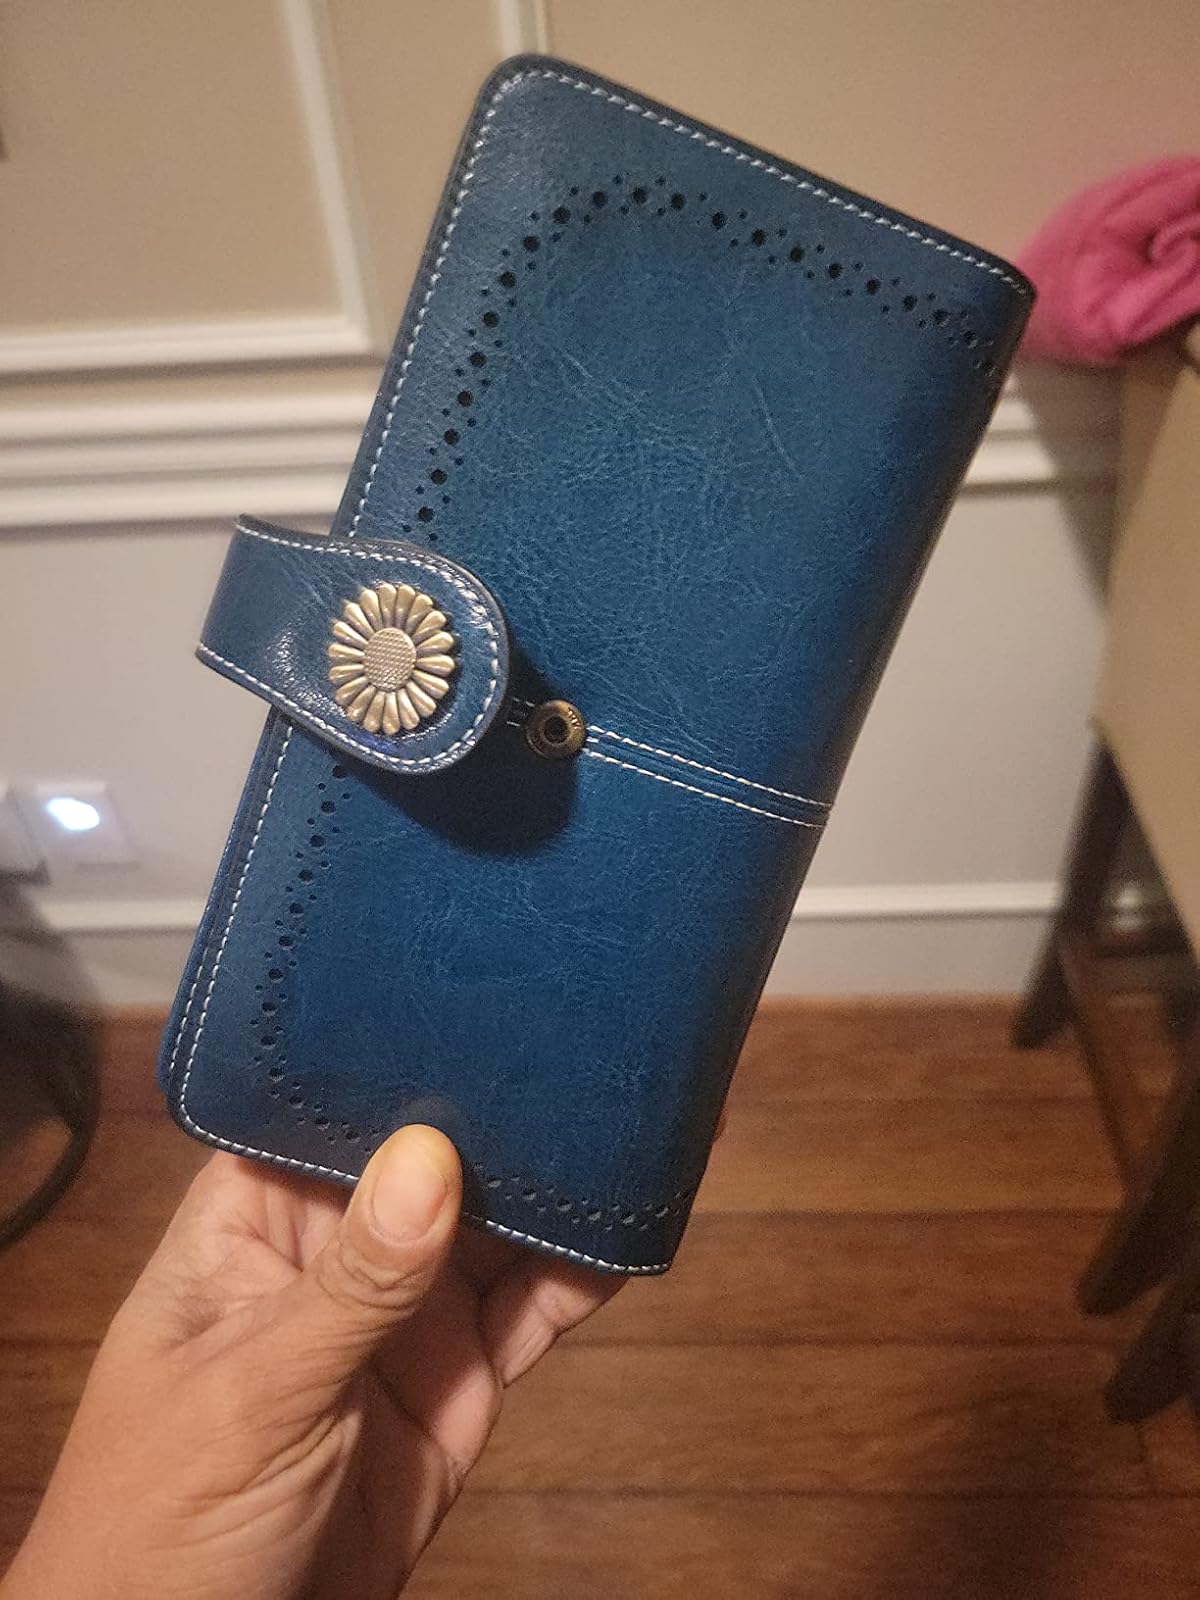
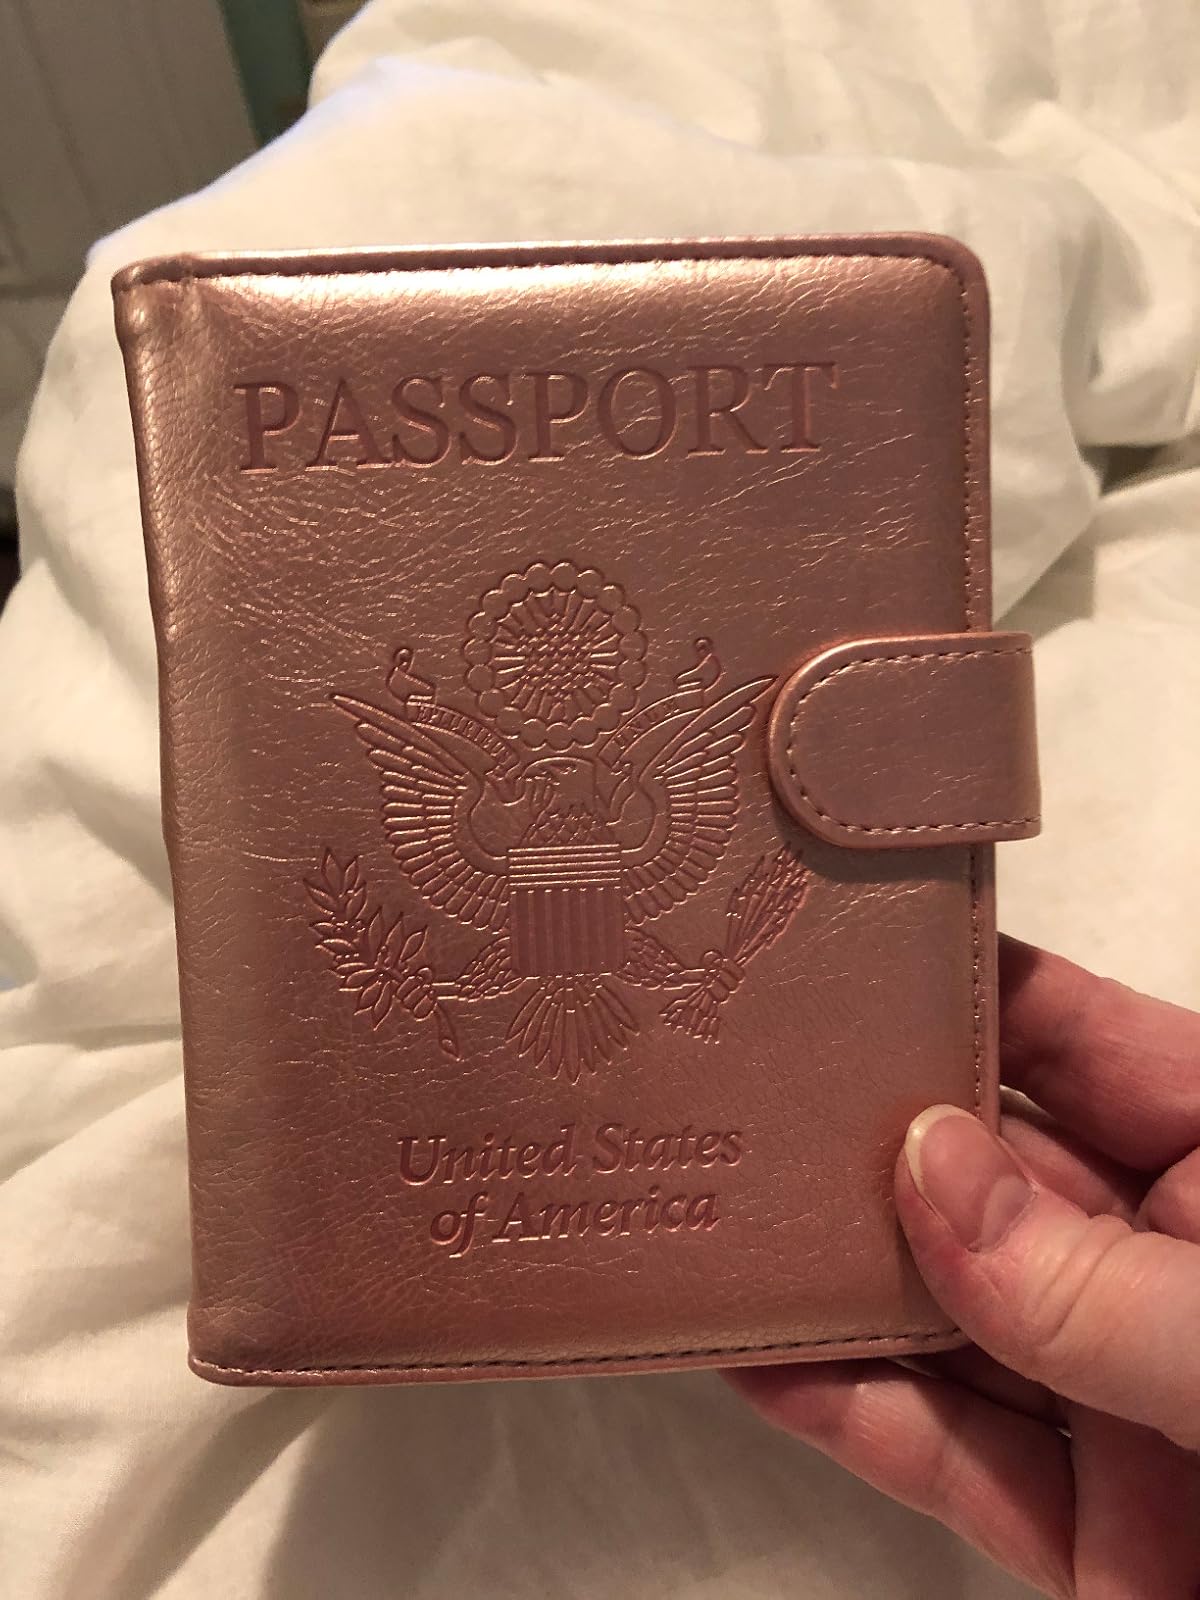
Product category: accessories_wallet
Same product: no